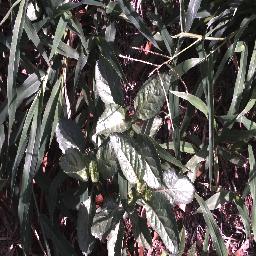
Label: snake_weed